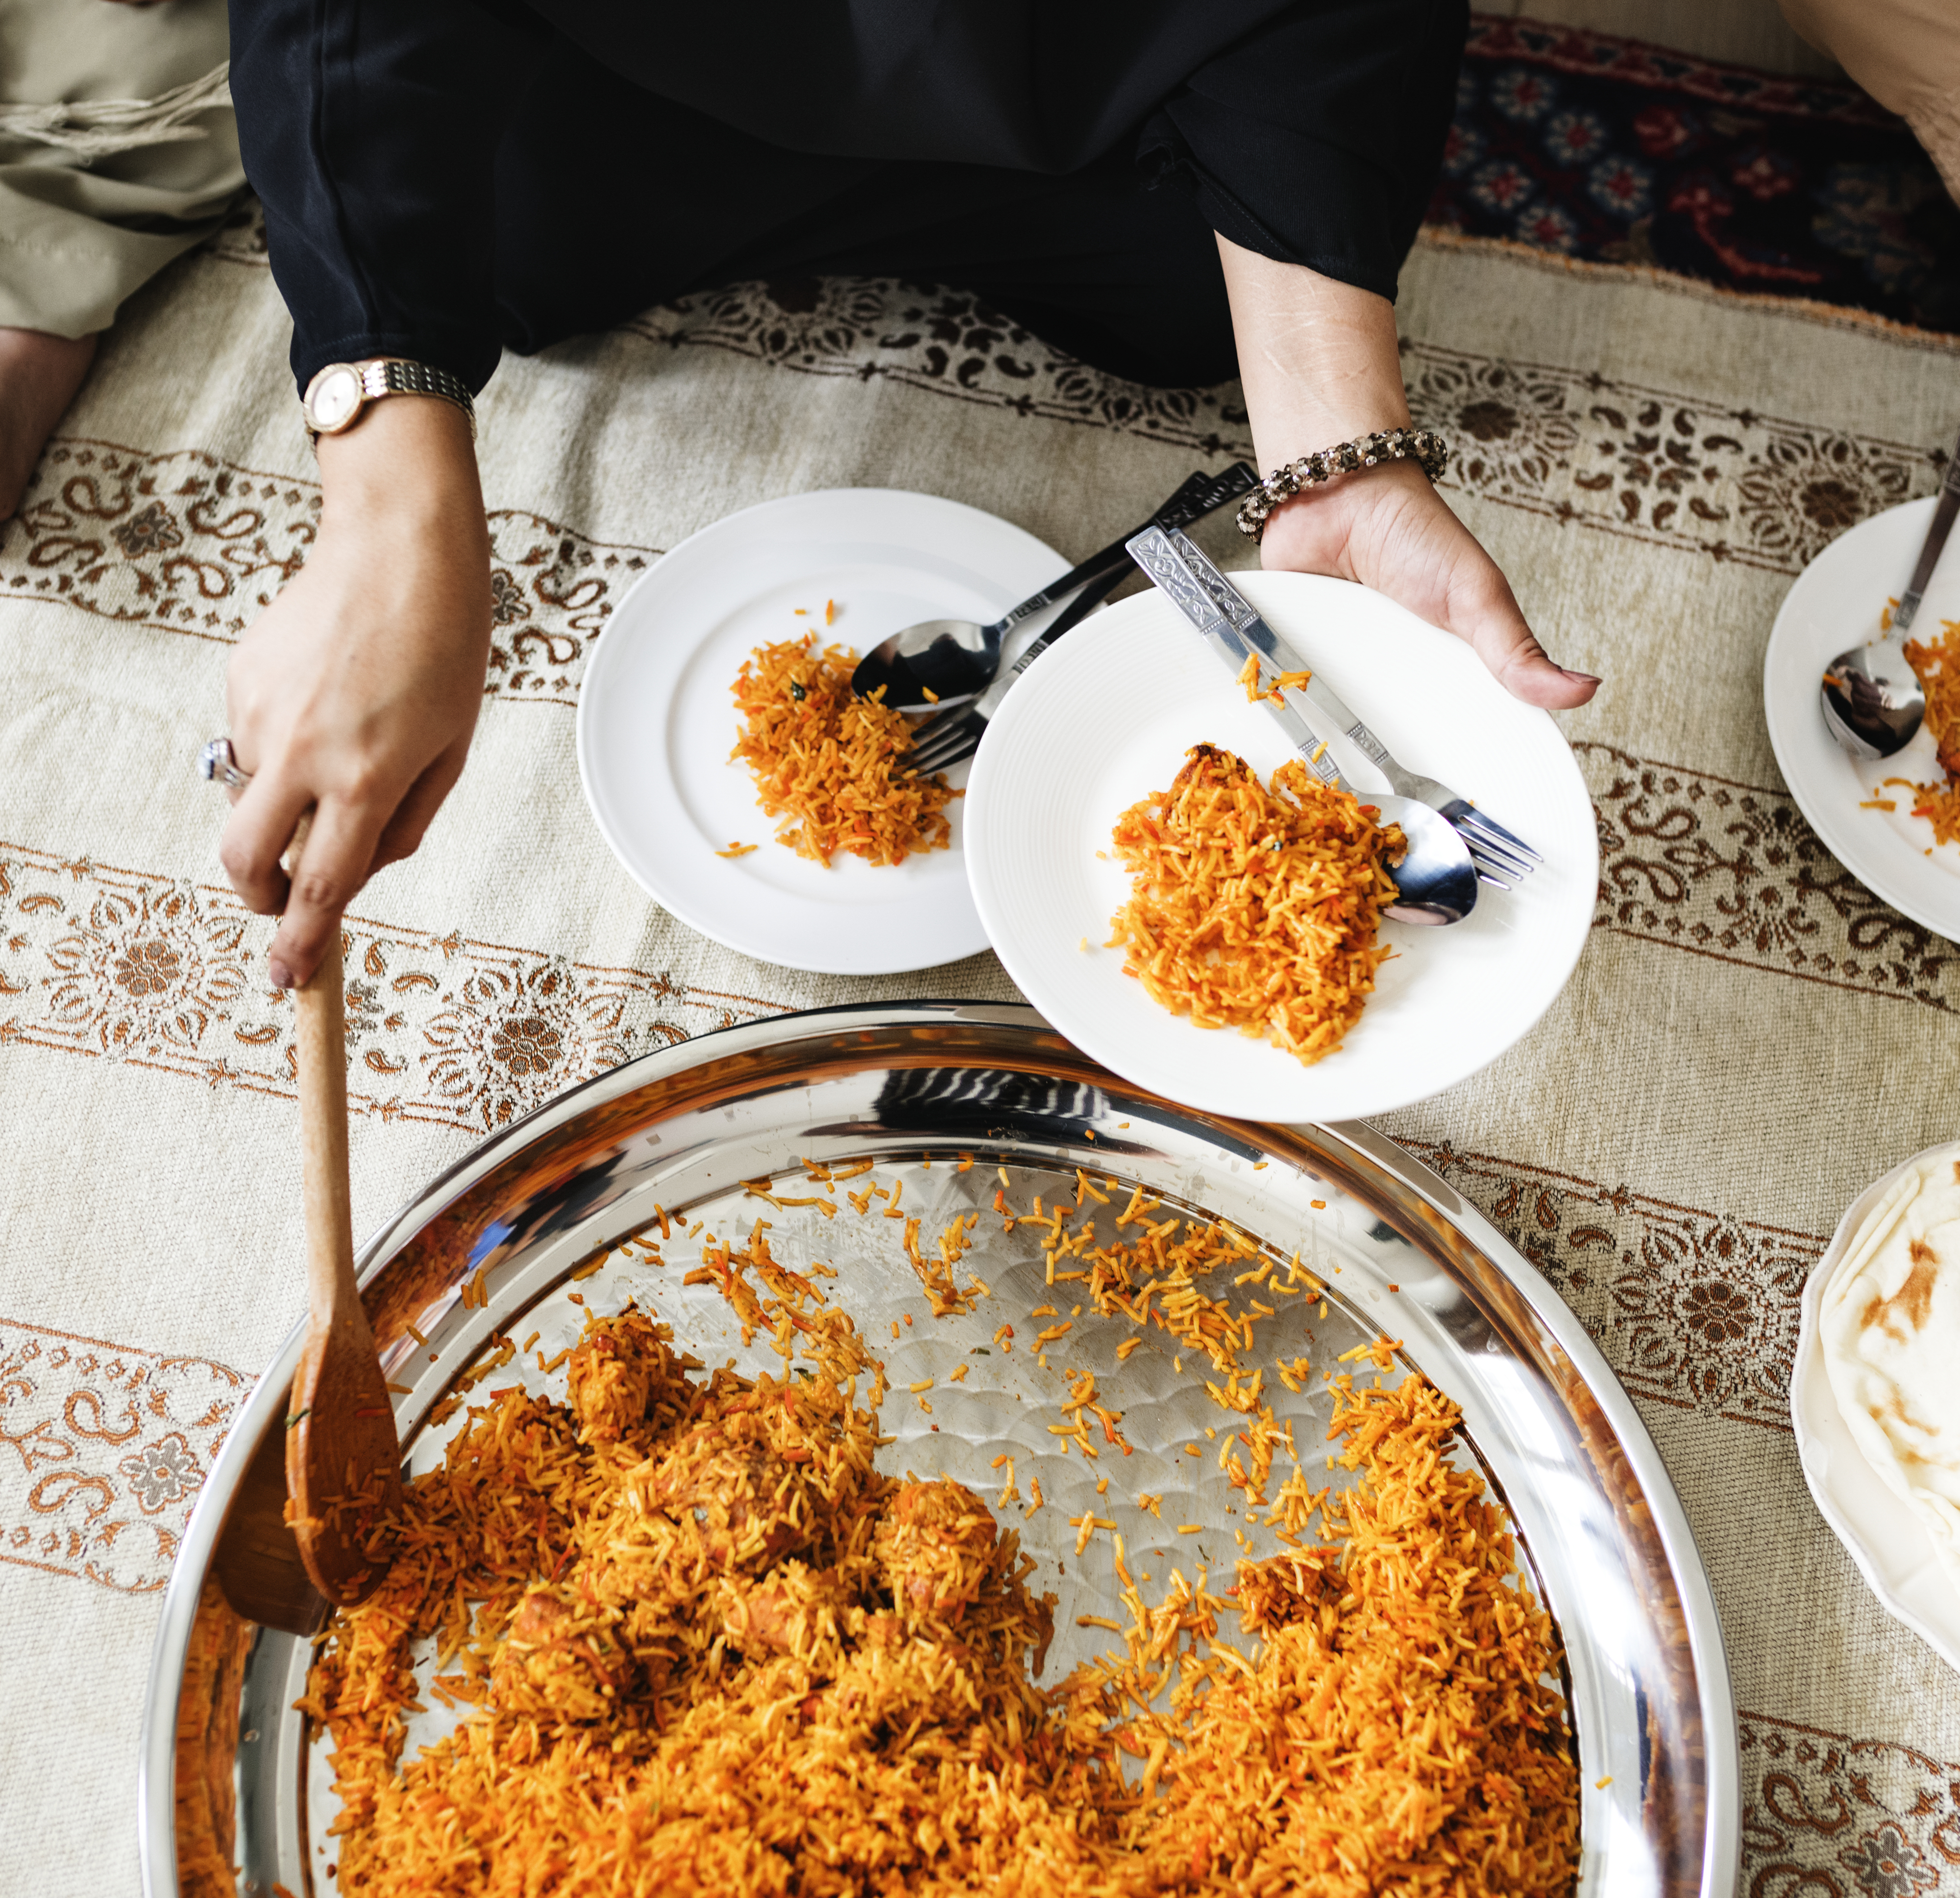
arabic, biryani, celebrating, chicken biryani, cookery, cuisine, culinary, cultural, culture, dining, dinner, eat, eating, family, feast, feasting, food, fried rice, halal, halal food, home, homemade, islam, islamic, lunch, meal, menu, muslim, nutrition, on the floor, party, ramadan, recipe, restaurant, rice, serving, sharing, sitting, table, tasty, together, traditional, various, dish, vegetarian food, cookware and bakeware, breakfast, fried food